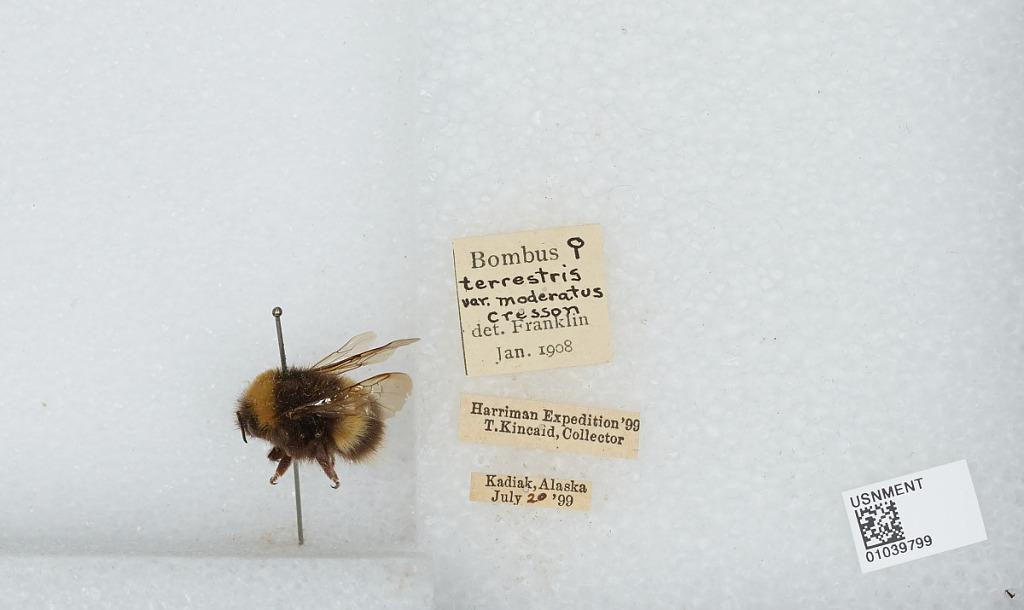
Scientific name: Bombus (Bombus) patagiatus Nylander
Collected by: T. Kincaid
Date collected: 1899-7-20
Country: United States
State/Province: Alaska
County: Kodiak Island
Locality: Kodiak
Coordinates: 57.7931, -152.394
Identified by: Franklin